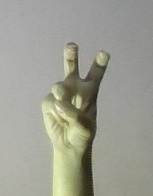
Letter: toot